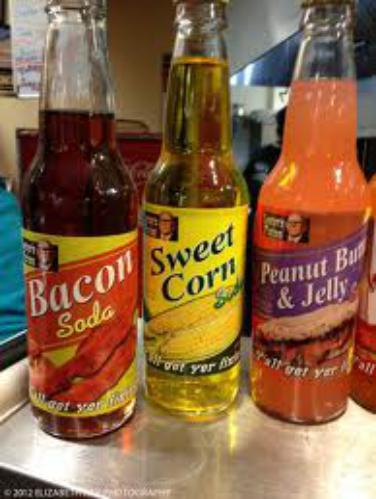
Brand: Bacon soda
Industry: Food